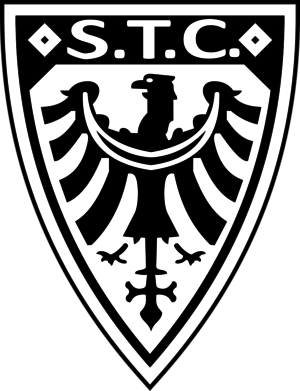
Le STC Görlitz fut un club allemand de football localisé dans la ville de Görlitz, située de nos jours à la frontière entre l’Allemagne et la Pologne.